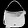
Label: Bag